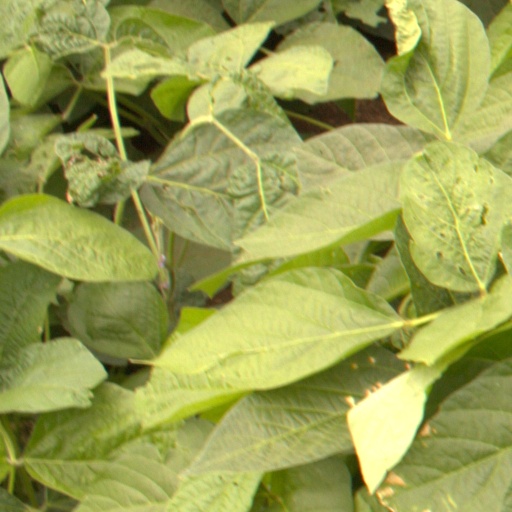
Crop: soybean